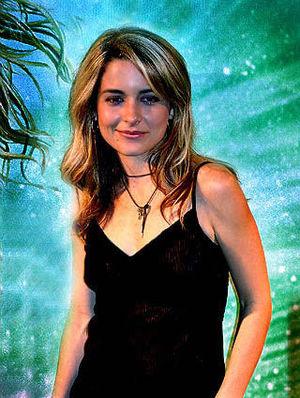
Cláudia Abreu Fonseca, née le 12 octobre 1970 à Rio de Janeiro, est une actrice brésilienne.